Suriya

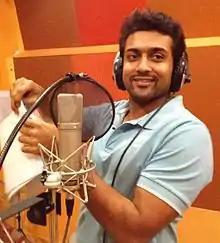

Suriya's career saw a resurgence with the biographical drama "Soorarai Pottru", based on the life of Air Deccan founder Captain G. R. Gopinath. It was directed by Sudha Kongara, produced by Suriya's 2D Entertainment and co-produced by Guneet Monga under Sikhya Entertainment. He played Maara opposite Aparna Balamurali. He sang "Maara Theme" and its Telugu version "Maha Theme" for the film, which was released directly on Amazon Prime Video in November 2020. The film received widespread critical acclaim and won Suriya his first National Film Award for Best Actor, in addition to his third Filmfare Award for Best Actor – Tamil. The film became the most-watched regional language film in the history of Amazon Prime in India. Writing for "Hindustan Times", Haricharan Pudipeddi stated, "The story of Maara is made to look even more inspiring because of Suriya, who is phenomenal and holds the show together." His next work that year was "Navarasa", a Netflix anthology series produced by Mani Ratnam. It was released in August 2021. He acted in the 9th episode titled "Guitar Kambi Mele Nindru", directed by Gautham Vasudev Menon. The artists, technicians and directors of the series contributed towards the film without remuneration, with only the costs of production being associated. The profits earned from the project were donated to the members of the Film Employees Federation of South India (FEFSI), who were affected by the COVID-19 pandemic.